Antara (news agency)

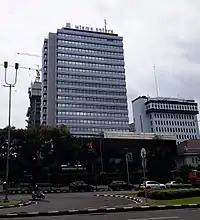
Wisma Antara in Central Jakarta, where Antara was headquartered from its opening in 1981 through 2023.

Suharto resigned his presidency in 1998, and licensing requirements for media organizations were lifted the following September as the number of authorized publications surged from 289 to over 2,000 in the span of 16 months. Antara attempted to reinvent its image into that of an independent news agency amid the wave of political reforms, but there were allegations of continued bias toward the policies of Suharto's successor B. J. Habibie. President Abdurrahman Wahid later sacked the agency's managing director, Parni Hadi, and accused him of "dominating the news agency and trying to turn Antara into his private company". Hadi's replacement, appointed to the post without any journalism experience, was specifically tasked to make the agency more independent.